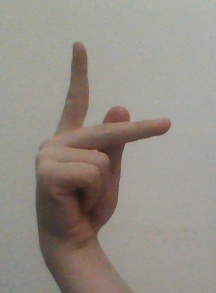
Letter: dha